Little (automobile)

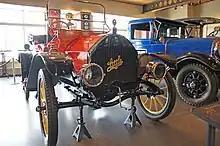
1912 Little Four

The Little first was available as a two-seater with a four-cylinder 20-hp engine, and had a wheelbase of .